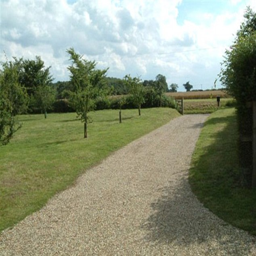
the driveway to the cottage , which was once a barn set on acres of land